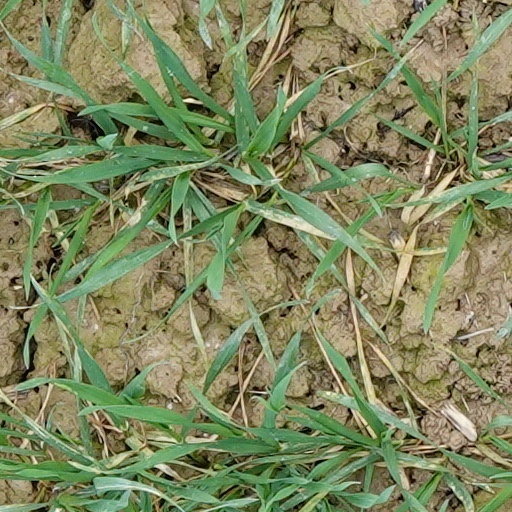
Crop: wheat